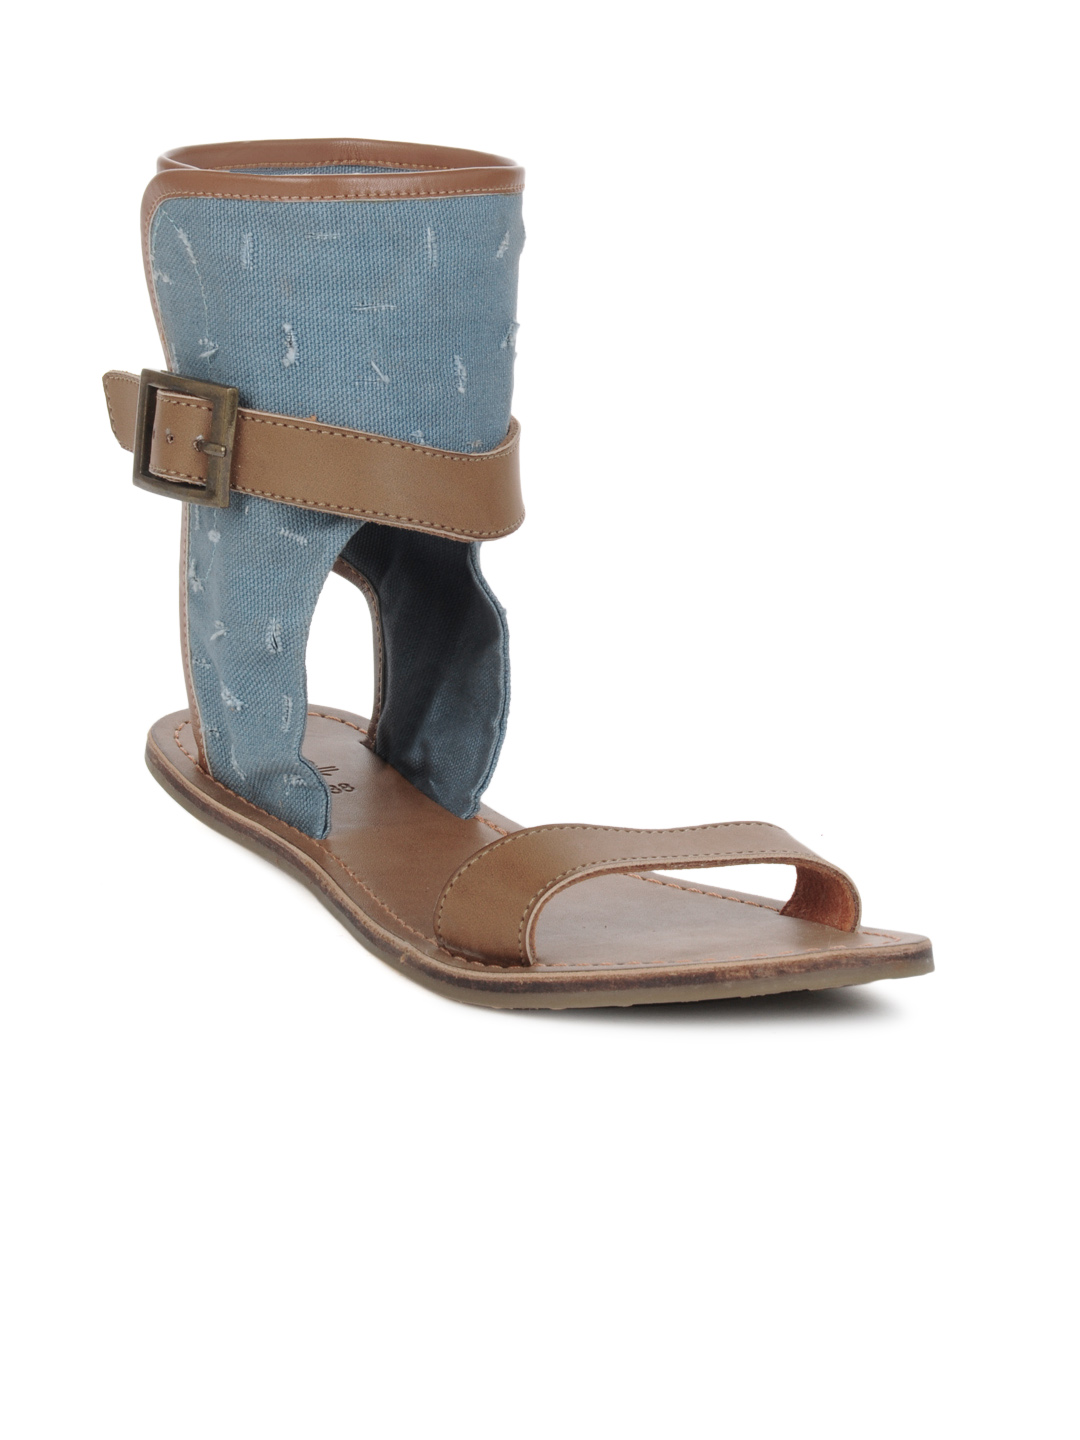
Catwalk Women Brown Flats
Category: Footwear / Shoes / Heels
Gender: Women
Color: Brown
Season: Winter 2015
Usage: Casual